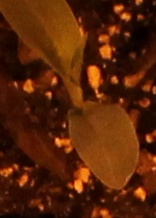
Label: Corn